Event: Nepal Earthquake
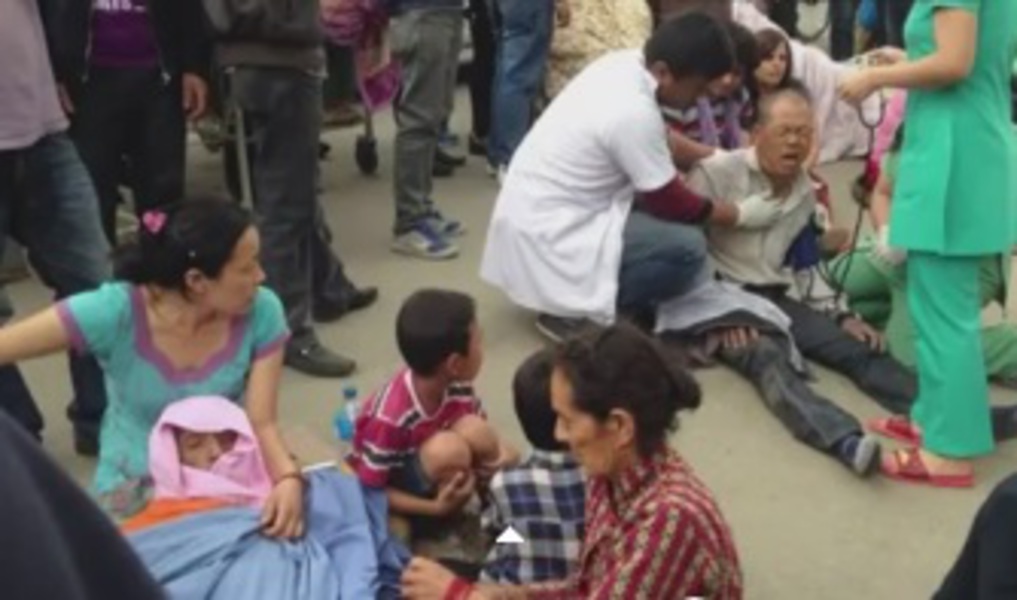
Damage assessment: no_damage